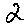
Label: 2